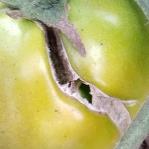
Crop: Tomato
Condition: excess-nitrogen-d